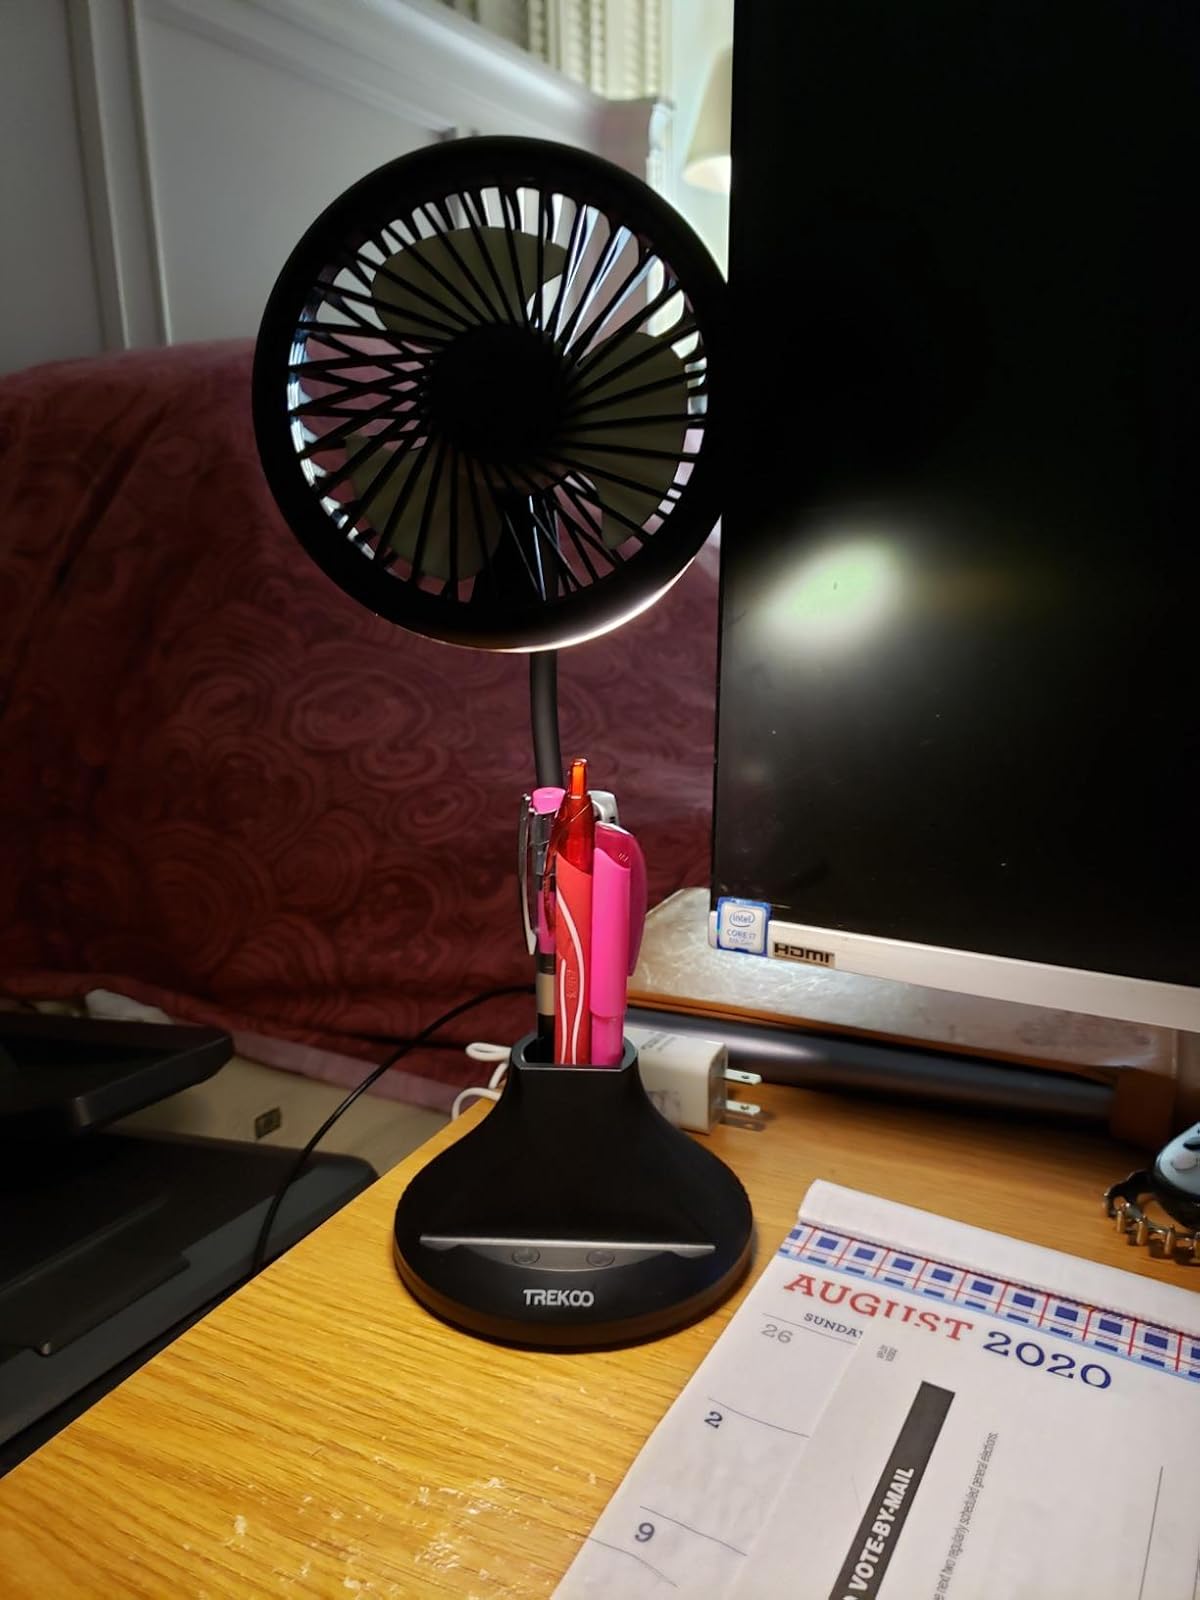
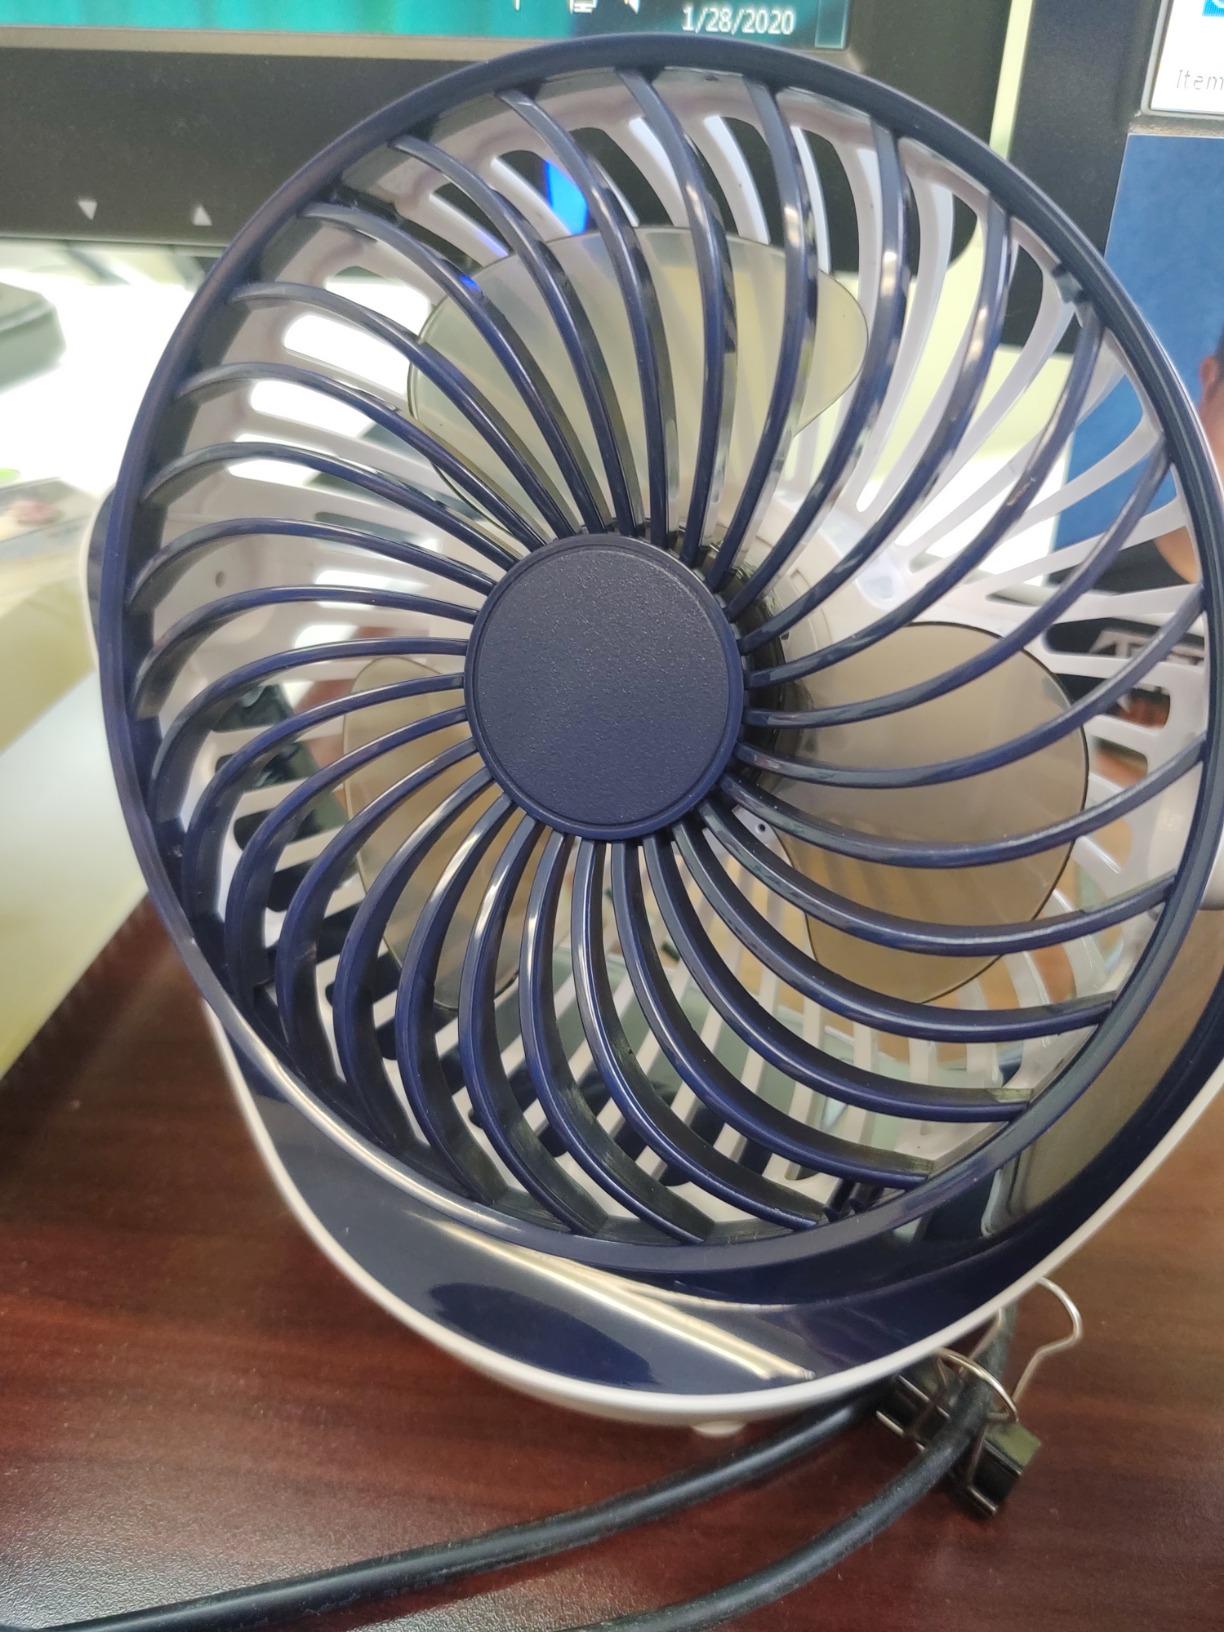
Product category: fan
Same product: no